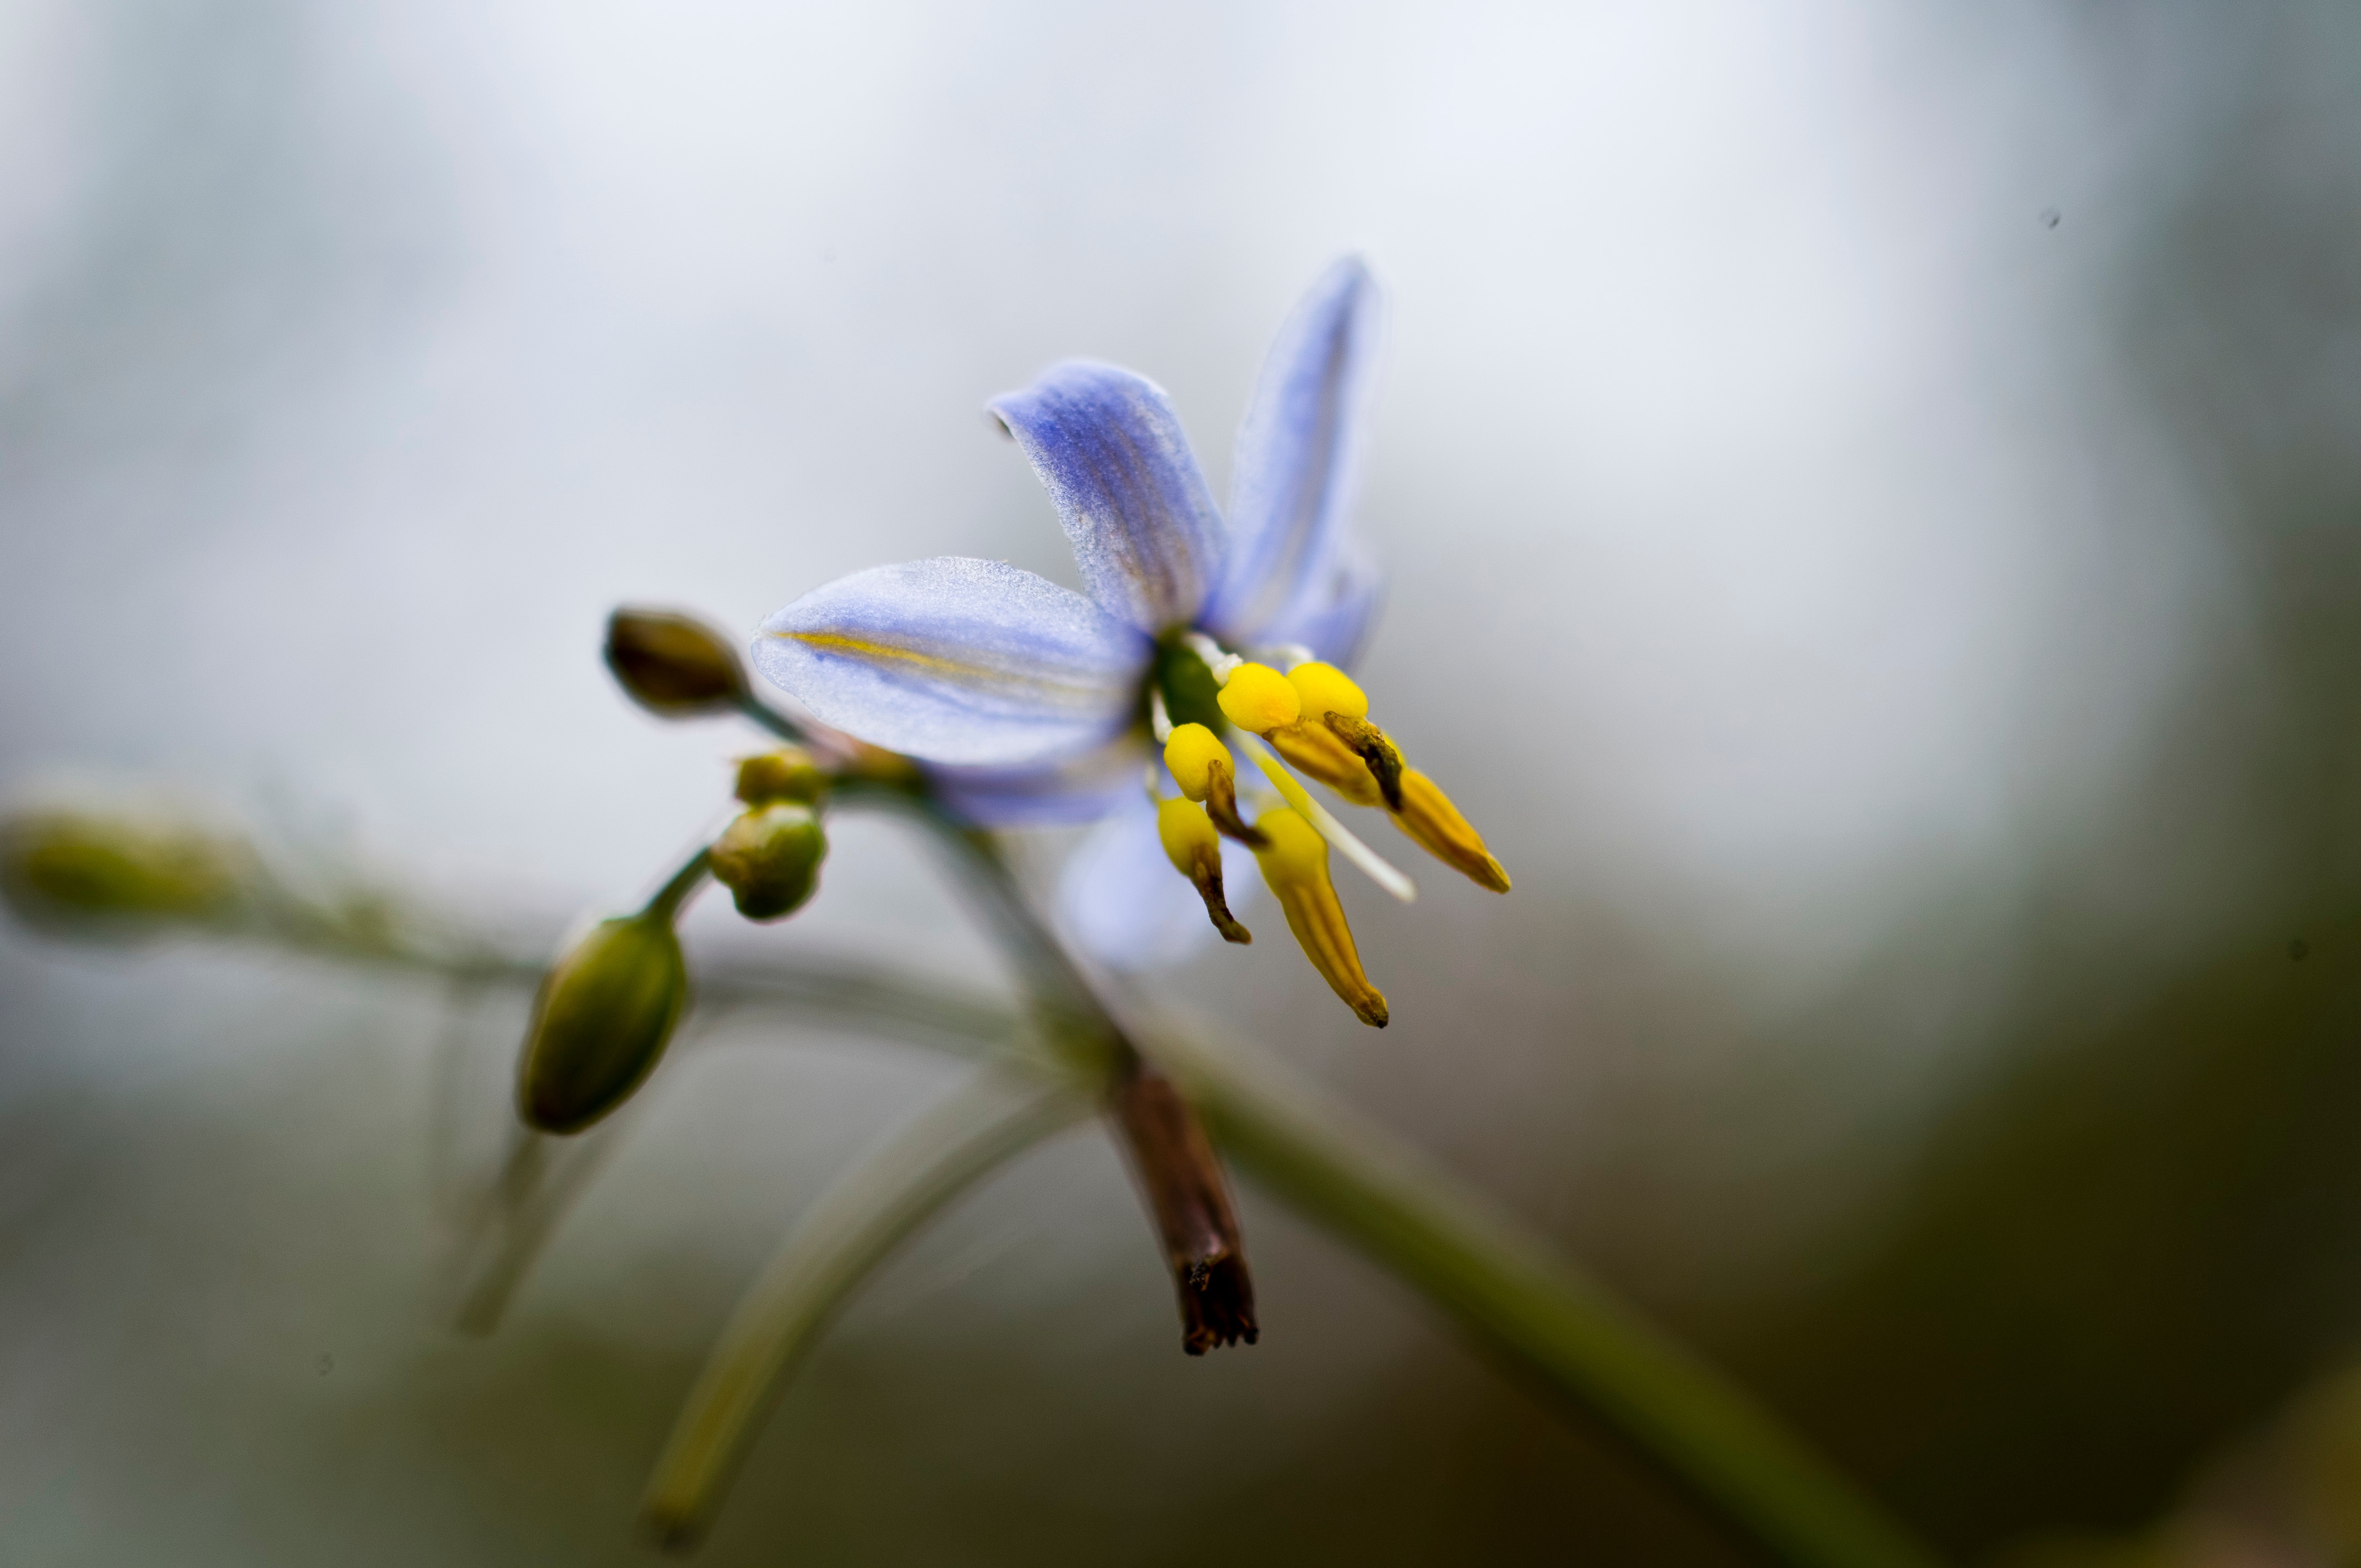
nature, branch, blossom, plant, photography, leaf, flower, petal, green, botany, yellow, flora, fauna, wildflower, close up, macro photography, flowering plant, plant stem, land plant